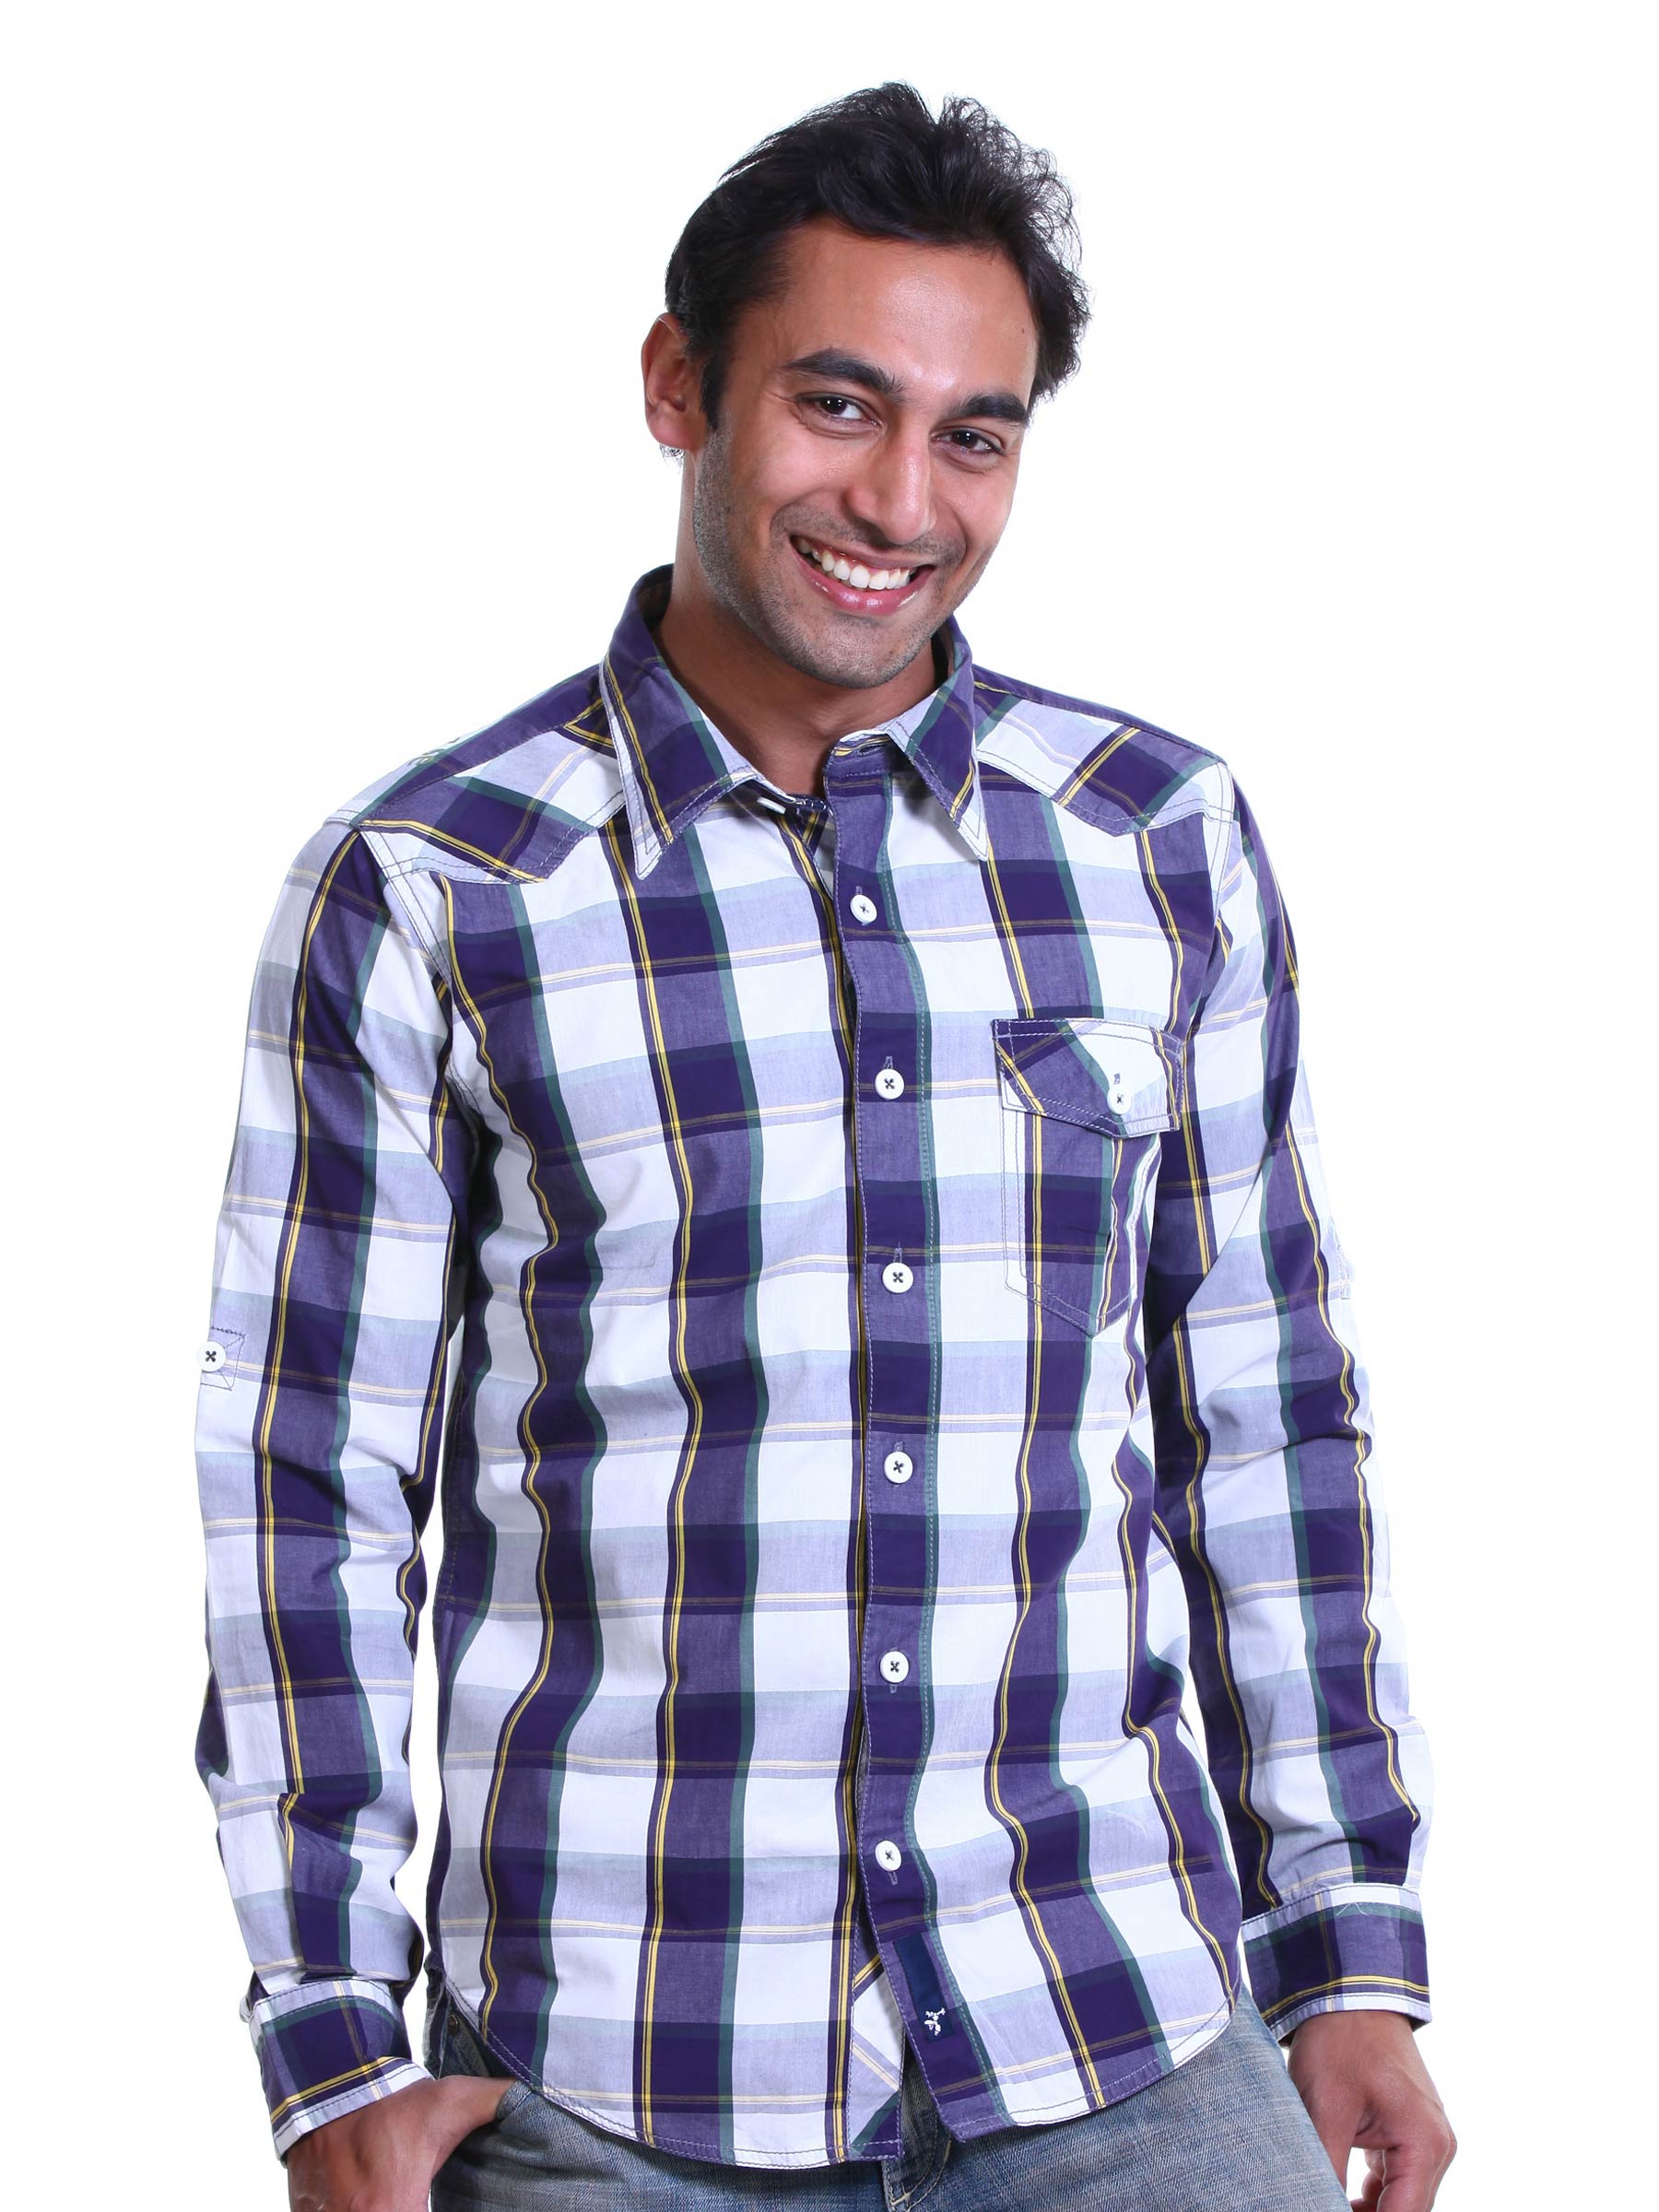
Probase Men Stripe Purple Shirt
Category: Apparel / Topwear / Shirts
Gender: Men
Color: Purple
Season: Spring 2011
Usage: Casual